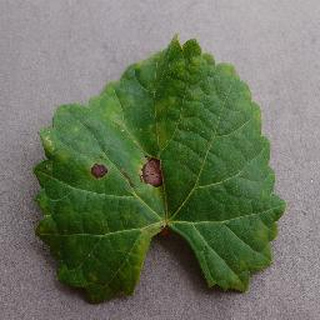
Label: grape_black_rot